2010 Rafael Nadal tennis season

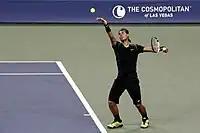
Rafael Nadal won the 2010 US Open title, thus completing the Career Grand Slam.

At the 2010 US Open, Nadal was the top seed for the second time in three years. He defeated Teymuraz Gabashvili, Denis Istomin, Gilles Simon, 23rd seed Feliciano López, 8th seed Fernando Verdasco, and 12th seed Mikhail Youzhny, all without dropping a set, to reach his first US Open final. By doing that he became the 8th man in the Open Era to reach the final of all four majors at the age 24; the second youngest to ever do so, behind only Jim Courier. In the final, he defeated 3rd seed Novak Djokovic (6-4, 5-7, 6-4, 6-2), which completed the Career Grand Slam for Nadal, and he became the second male after Andre Agassi to complete a Career Golden Slam. Nadal also became the first man to win Grand Slams on clay, grass, and hard court surfaces in the same year (later accomplished by Djokovic in 2021 after winning the Australian Open, French Open and Wimbledon Championships), and the first to win the French Open, Wimbledon, and the US Open in the same year since Rod Laver in 1969. With the US Open win, Nadal became, along with Mats Wilander, the only male players to win at least two Grand Slams each on clay, grass, and hard court in their careers (Novak Djokovic later completed this feat with his second French Open title in 2021). After all that, he also became the first left-handed man to win the US Open since John McEnroe in 1984. This victory also clinched the year-end number one ranking for 2010, making Nadal the third player (after Ivan Lendl in 1989 and Roger Federer in 2009) to regain the year-end number one ranking after having lost it.